Describe the emotion expressed in this image:  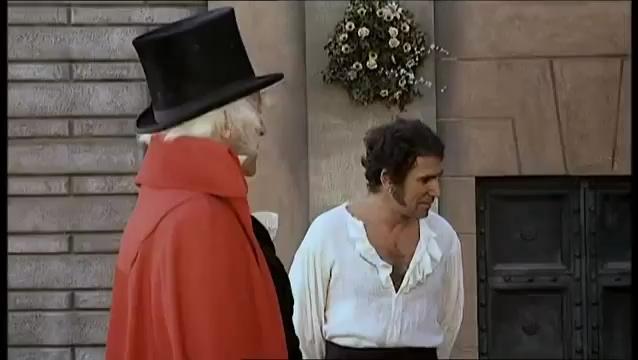
This person displays Pain, valence and arousal with low intensity.